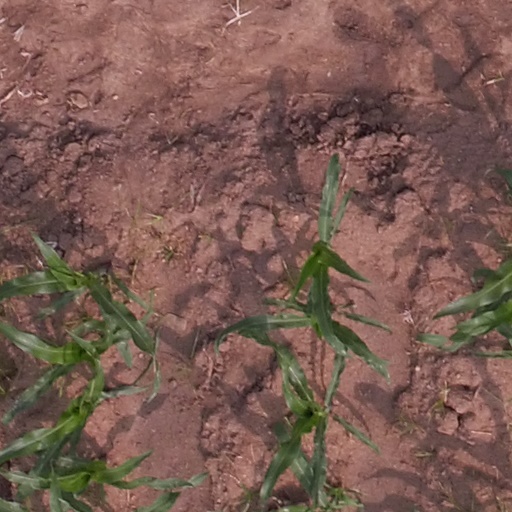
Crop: maize; corn